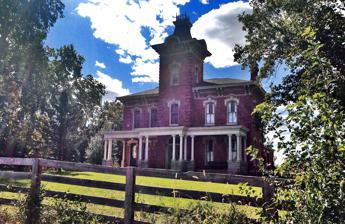
Building: Caldwell Farmstead
Country: United States of America
Year built: 1876
Historic house in Illinois, United States United States historic place Caldwell Farmstead U.S. National Register of Historic Places Show map of Illinois Show map of the United States Nearest city Chatham, Illinois Coordinates 39°42′9″N 89°42′21″W / 39.70250°N 89.70583°W / 39.70250; -89.70583 Area 1.9 acres (0.77 ha) Built 1876 ( 1876 ) Architectural style Italianate NRHP reference No. 84001145 Added to NRHP August 16, 1984 The Caldwell Farmstead is a historic farmhouse located on Illinois Route 4 north of Chatham , Sangamon County , Illinois . The two-story Towered Italianate house was built in 1876. The red brick house features detailed joint work on the corners and groups of tall windows with molded hoods. A front porch supported by Roman columns runs along the front of the house. Decorative brackets adorn the wide eaves of the house's hip roof . A three-story tower with a steeply sloped cupola , the principal element of the Towered Italianate style, rises above the front entrance. The house is one of the few Towered Italianate homes in Central Illinois ; similarly styled homes in the Springfield area include the George M. Brinkerhoff House and the Rippon-Kinsella House . The home was built in 1876 at a cost of $20,000, this mansion was the home of Benjamin F. Caldwell (1848-1924), who had careers as the president of the Farmer's State Bank in Springfield, and the Caldwell State Bank of Chatham, as well as having served in the Illinois House and Senate. Mr. Caldwell also represented Illinois in the U.S. House of Representatives from 1899 to 1905. The house was added to the National Register of Historic Places on August 16, 1984. References